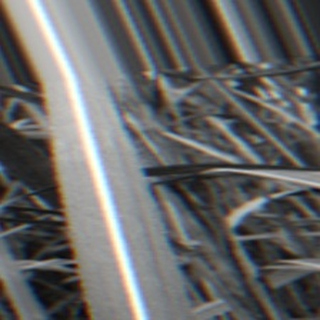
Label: sugarcane_bacterial_blight